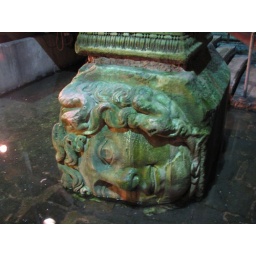
Medusa's head as the base of a column in the Basilica Cistern.